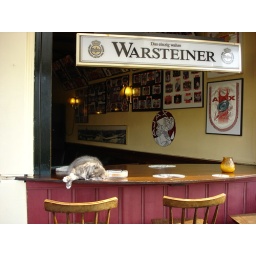
cat on a bar... in amsterdam, the bar is also public to cats